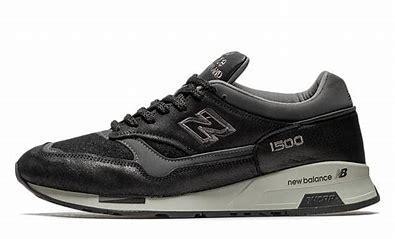
Brand: New
Model: Balance 1500